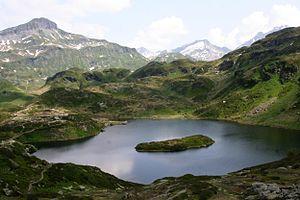
Le lac de Pormenaz
La réserve naturelle nationale de Passy est une réserve naturelle nationale située en Haute-Savoie. Face au massif des Aiguilles Rouges et du Mont-Blanc, elle domine la partie moyenne de la vallée de l'Arve. Les 1 800 hectares qu'elle protège depuis 1980 assurent le trait d'union entre les réserves naturelles de Sixt-Passy et des Aiguilles Rouges à la jonction entre terrains sédimentaires et cristallins.